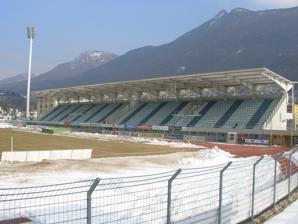
Building: Cornaredo Stadium
Country: Italy
Year built: 1951
Multi-purpose stadium in Lugano, Switzerland Stadio di Cornaredo Location Lugano , Ticino , Switzerland Coordinates 46°01′25″N 8°57′42″E / 46.02361°N 8.96167°E / 46.02361; 8.96167 Owner City of Lugano Capacity 6,330 Field size 105 x 68 m Construction Built 1951 Tenants FC Lugano Cornaredo Stadium is a multi-purpose stadium in Lugano , Switzerland .  It is used mostly for football matches. It is a home ground of FC Lugano . The stadium is able to hold 15,000 people and was built in 1951. The stadium has 5,000 seats and 10,000 standing places. During the 1954 FIFA World Cup , it hosted one game. During the spring of 2008, the political authorities of Lugano announced a plan to renew the stadium to fulfil the Swiss Football League requirements for Super League stadiums, however, the works never commenced. 1954 FIFA World Cup 20 June 1954 17:00 ( CET ) Italy 4 – 1 Belgium Pandolfini 41' ( pen. ) Galli 48' Frignani 58' Lorenzi 78' Report Anoul 81' Cornaredo Stadium, Lugano Attendance: 26,000 Referee: Carl Erich Steiner ( Austria ) See also List of football stadiums in Switzerland References